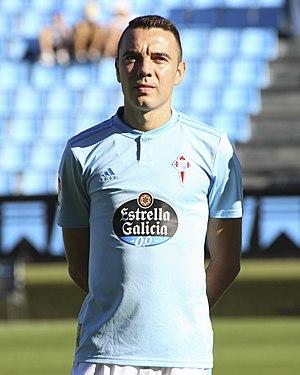
Iago Aspas Juncal, né le 1ᵉʳ août 1987 à Moaña, est un footballeur international espagnol qui évolue au poste d'attaquant au Celta de Vigo.